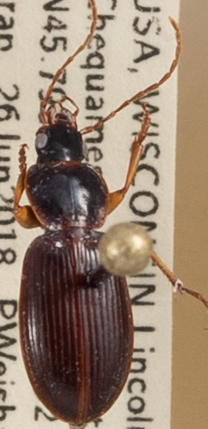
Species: Synuchus impunctatus
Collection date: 2018-06-26
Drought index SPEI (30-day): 1.274
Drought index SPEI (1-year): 0.09
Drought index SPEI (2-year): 2.09